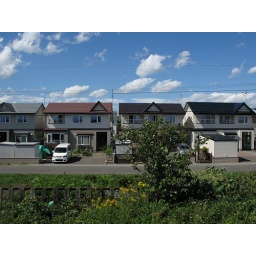
random view from a train window somewhere in Japan